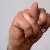
The image shows a hand gesture representing the letter 'N' in Indian Sign Language.